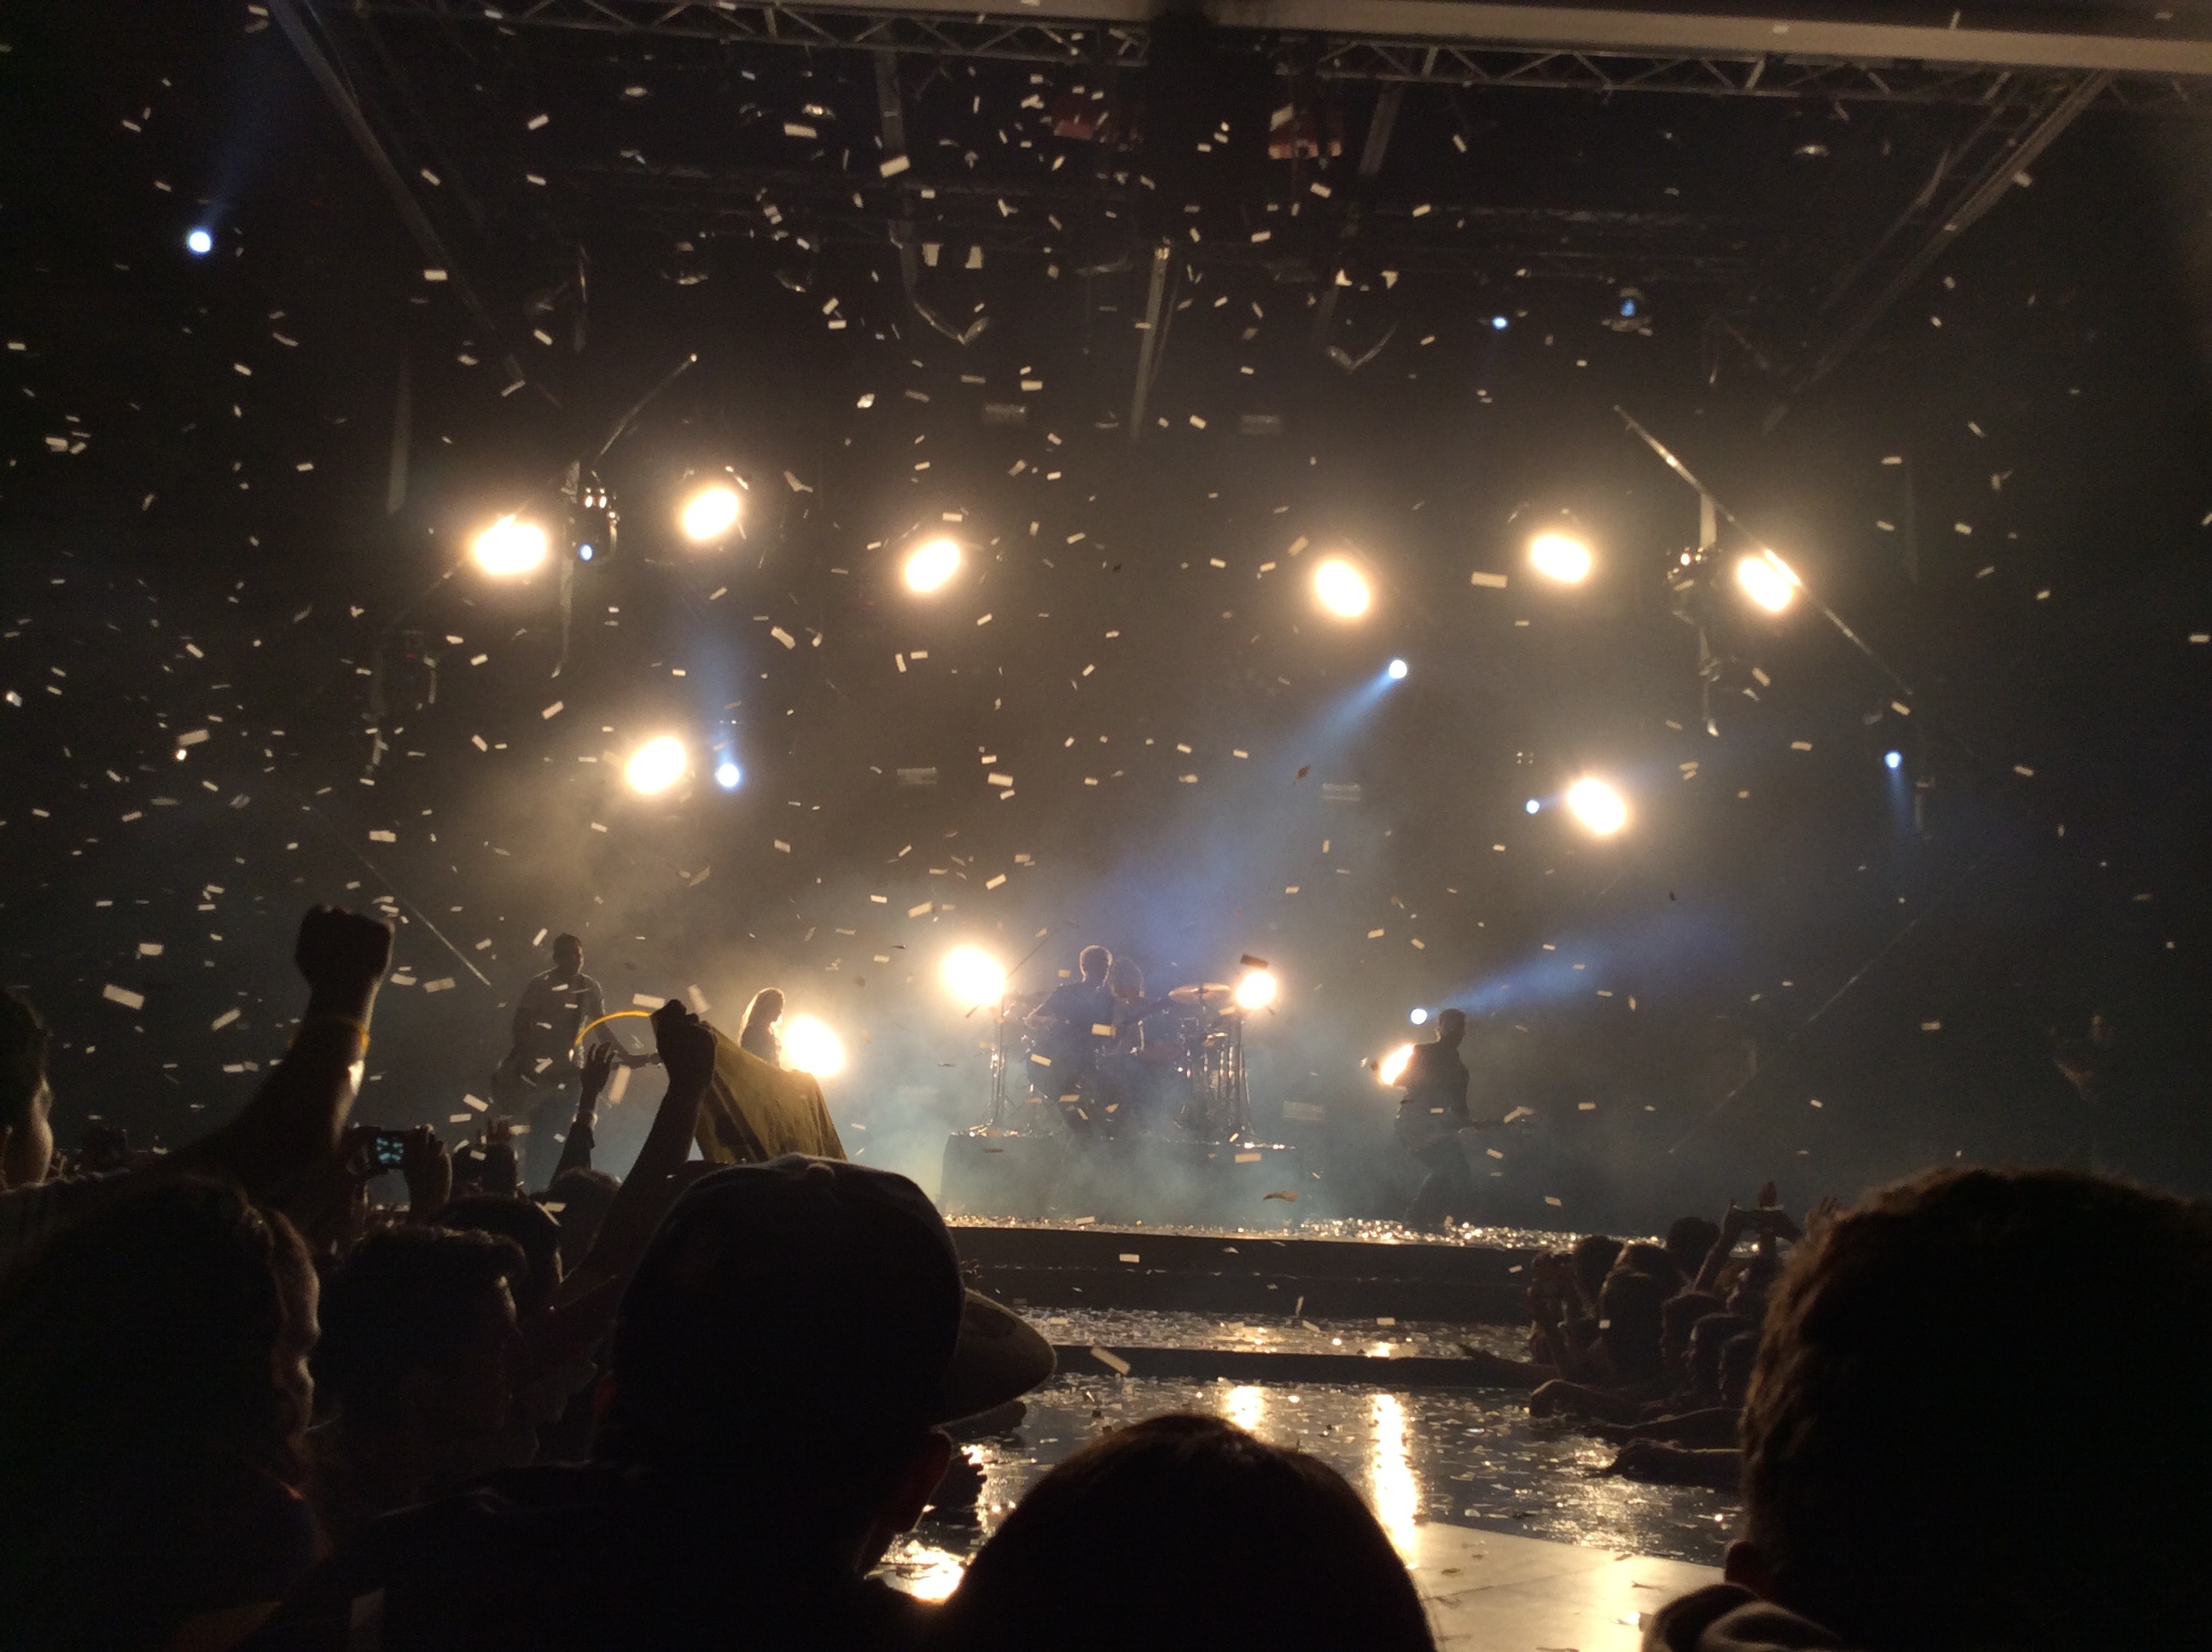
light, night, crowd, concert, darkness, stage, performance, entertainment, performing arts, rock concert, atmosphere of earth